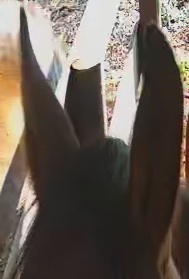
Face region: ears (position_of_ears)
Pain indicator: not_present